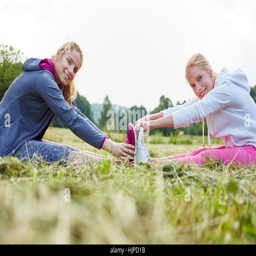
young women stretching for healthy bodies in the nature